Fabian Cancellara

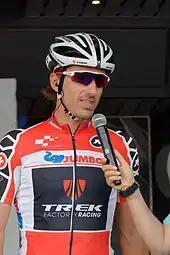
Cancellara at the 2015 Tour de Suisse

His first win of the year came in E3 Harelbeke, after an attack on Oude Kwaremont, with remaining of the race. His victory at E3 Harelbeke solidified him as a contender for the upcoming Tour of Flanders. On the last lap of the Tour of Flanders, Cancellara attacked on Oude Kwaremont and only Peter Sagan was able to match Cancellara's move. Together, the two rode to the last remaining escapee in the front of the race. Cancellara then attacked on the Paterberg hill with about remaining. Cancellara's attack was successful and he powered on solo into the finish and won his second Tour of Flanders.